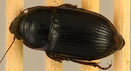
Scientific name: Euryderus grossus
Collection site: Central Plains Experimental Range NEON (CPER), plot CPER_003